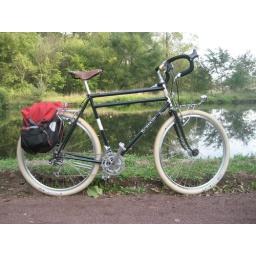
Along the Delaware &amp;amp; Raritan Canal in Central NJ, on my way home from the office